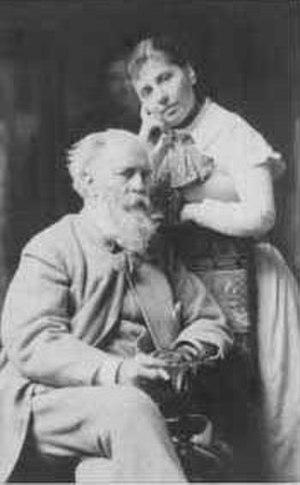
Gustav Carl Ludwig Richter est un peintre allemand.